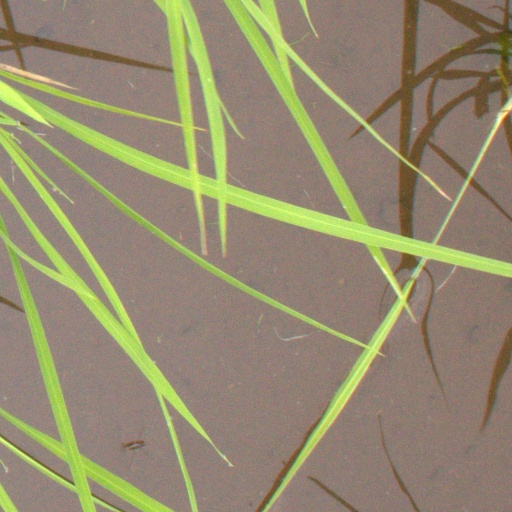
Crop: rice